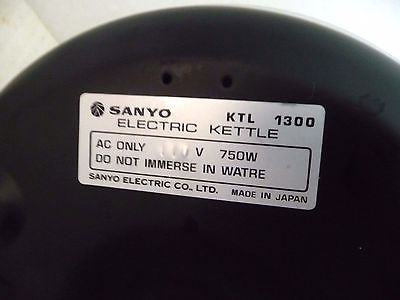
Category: kettle